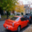
Label: automobile